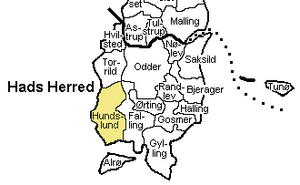
Hundslund Sogn
Hundslund Sogn, Århus Amt
Kort der viser Hundslund Sogn, Hads Herred, Århus Amt, Denmark.